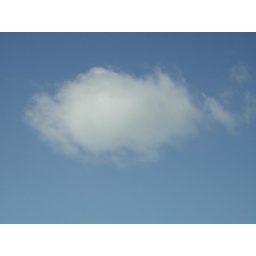
In the blue sky over Asilomar.